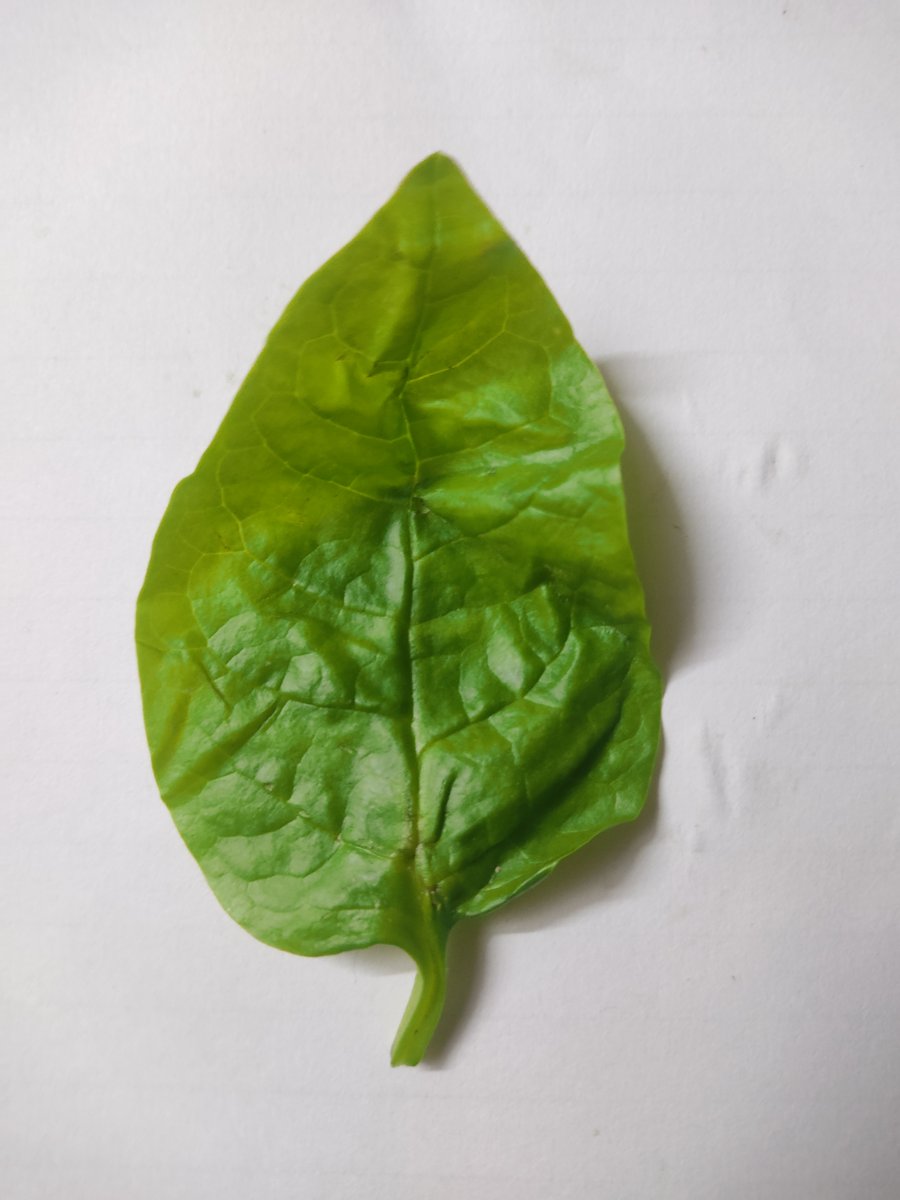
Label: Healthy-Leaf